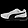
Label: Sneaker